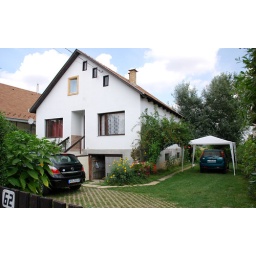
We stayed with Ildi's parents in their house in Tura. That's our hire car in the drive to the left.